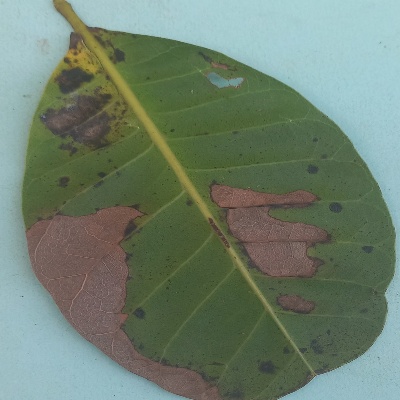
Crop: Cashew
Condition: anthracnose